History of the Pakistan Super League

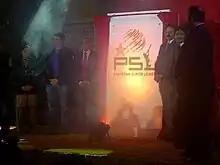
Misbah-ul-Haq and former chairman PCB Zaka Ashraf during first launch of PSL in 2013

The PCB had announced the launch of the first season of the PSL in 2013 during Zaka Ashraf's but the idea was postponed in 2014 due to logistical problems and in 2015 due to paucity of lead time. The first season which was supposed to be played between December 2014 and January 2015 failed to go through because out of the six companies that showed interest in investing only two managed to produce a bank guarantee of more than $3 million. By mid 2015, the interest from sponsors and investors in the PSL was adequate enough to formally launch the league. At that time, Najam Sethi was the executive committee chief of the PCB and his efforts are highly regarded in Pakistan for his efforts in making the PSL a reality after two years of speculation.